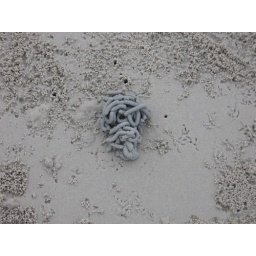
Closeup of sand crab nest on the beach in Hua Hin.